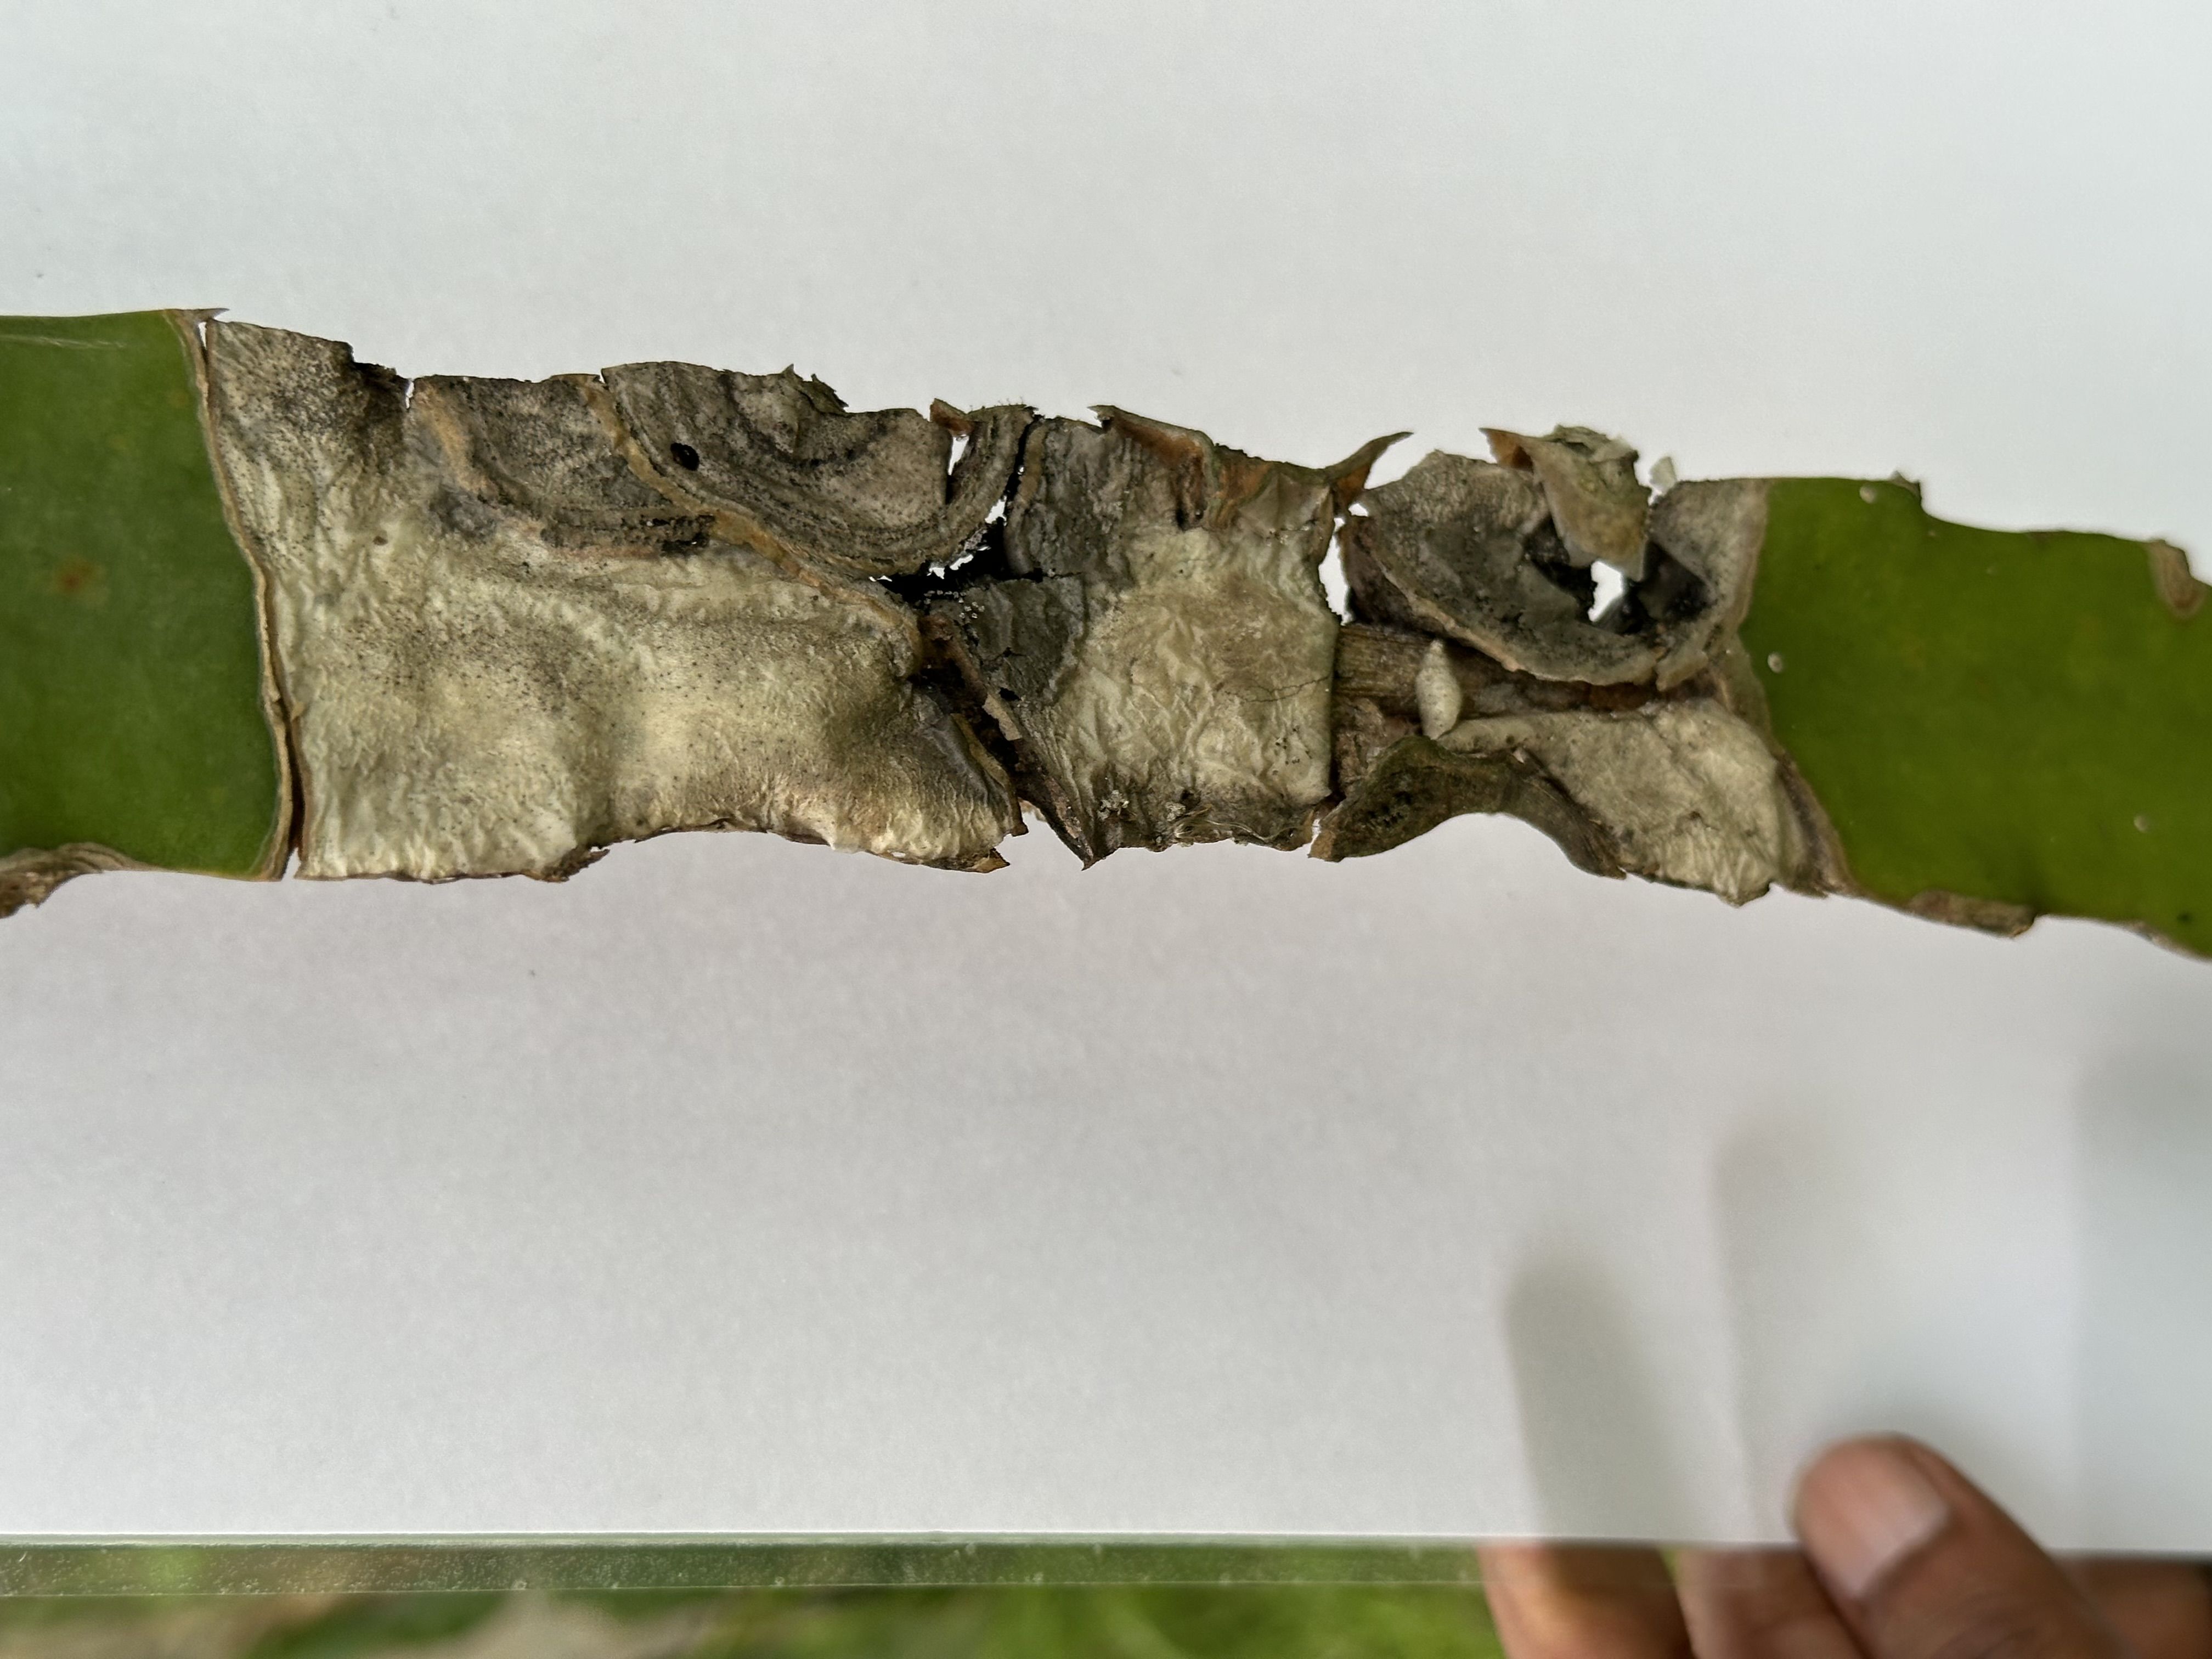
Label: Bad leaf